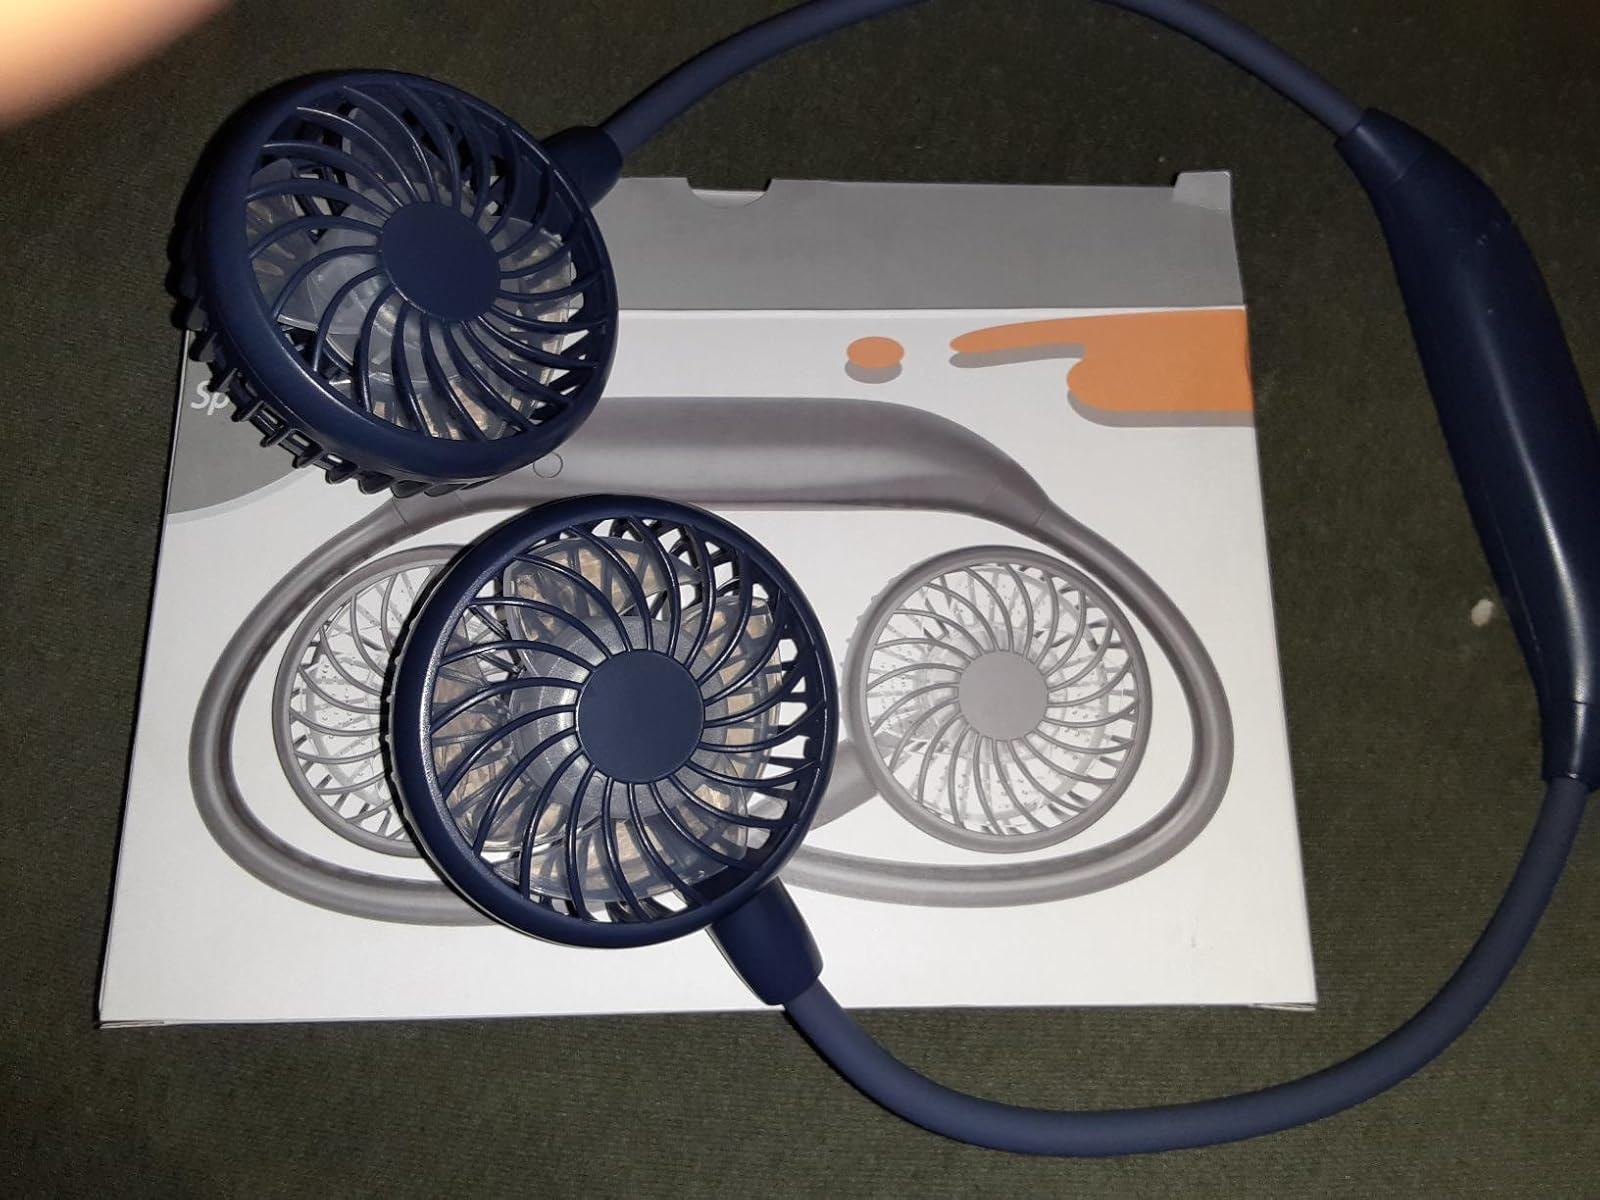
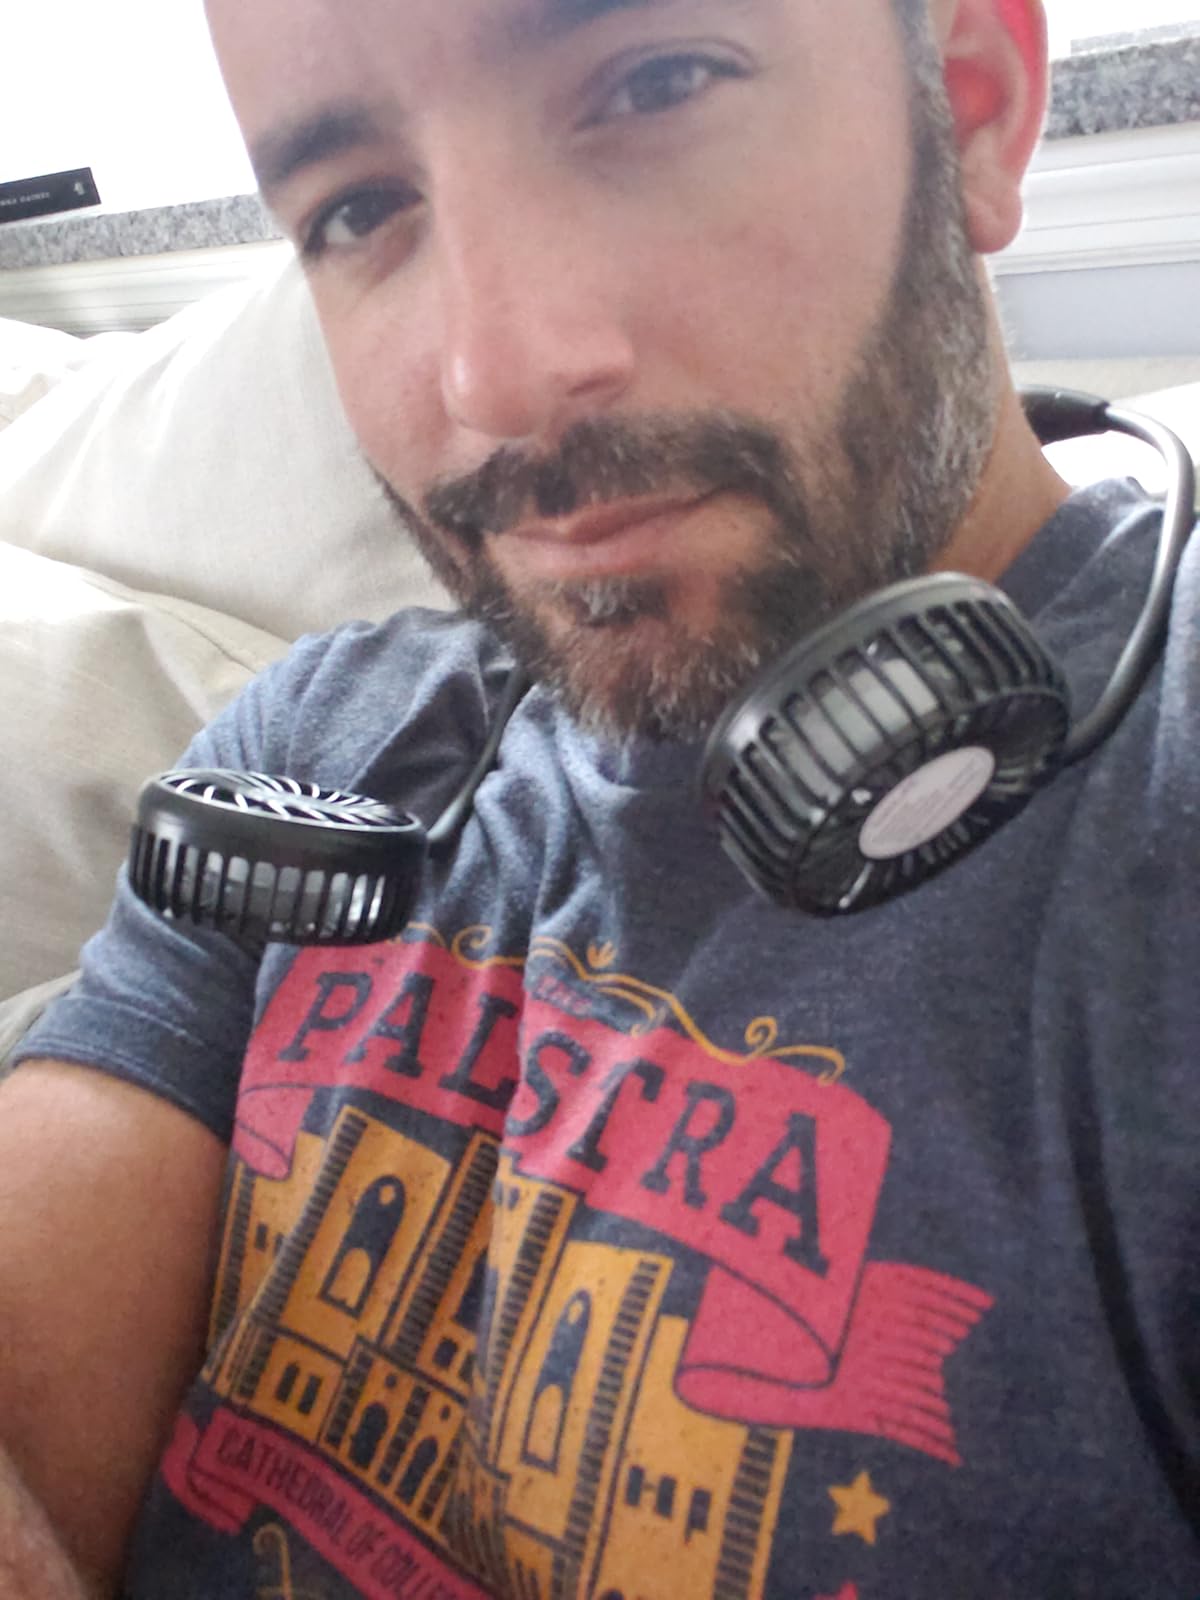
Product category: fan
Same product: no